Steven Lett

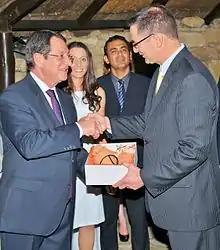
Steven Lett (right) receiving traditional gifts from Cypriot President Nicos Anastasiades at an official dinner on the occasion of Cospas-Sarsat meetings in Limassol, Cyprus, 14 June 2013

Steven Lett (born 1958) is a former American diplomat and former chief executive (Head of Secretariat) of the International Cospas-Sarsat Programme in Montreal, Quebec, Canada.